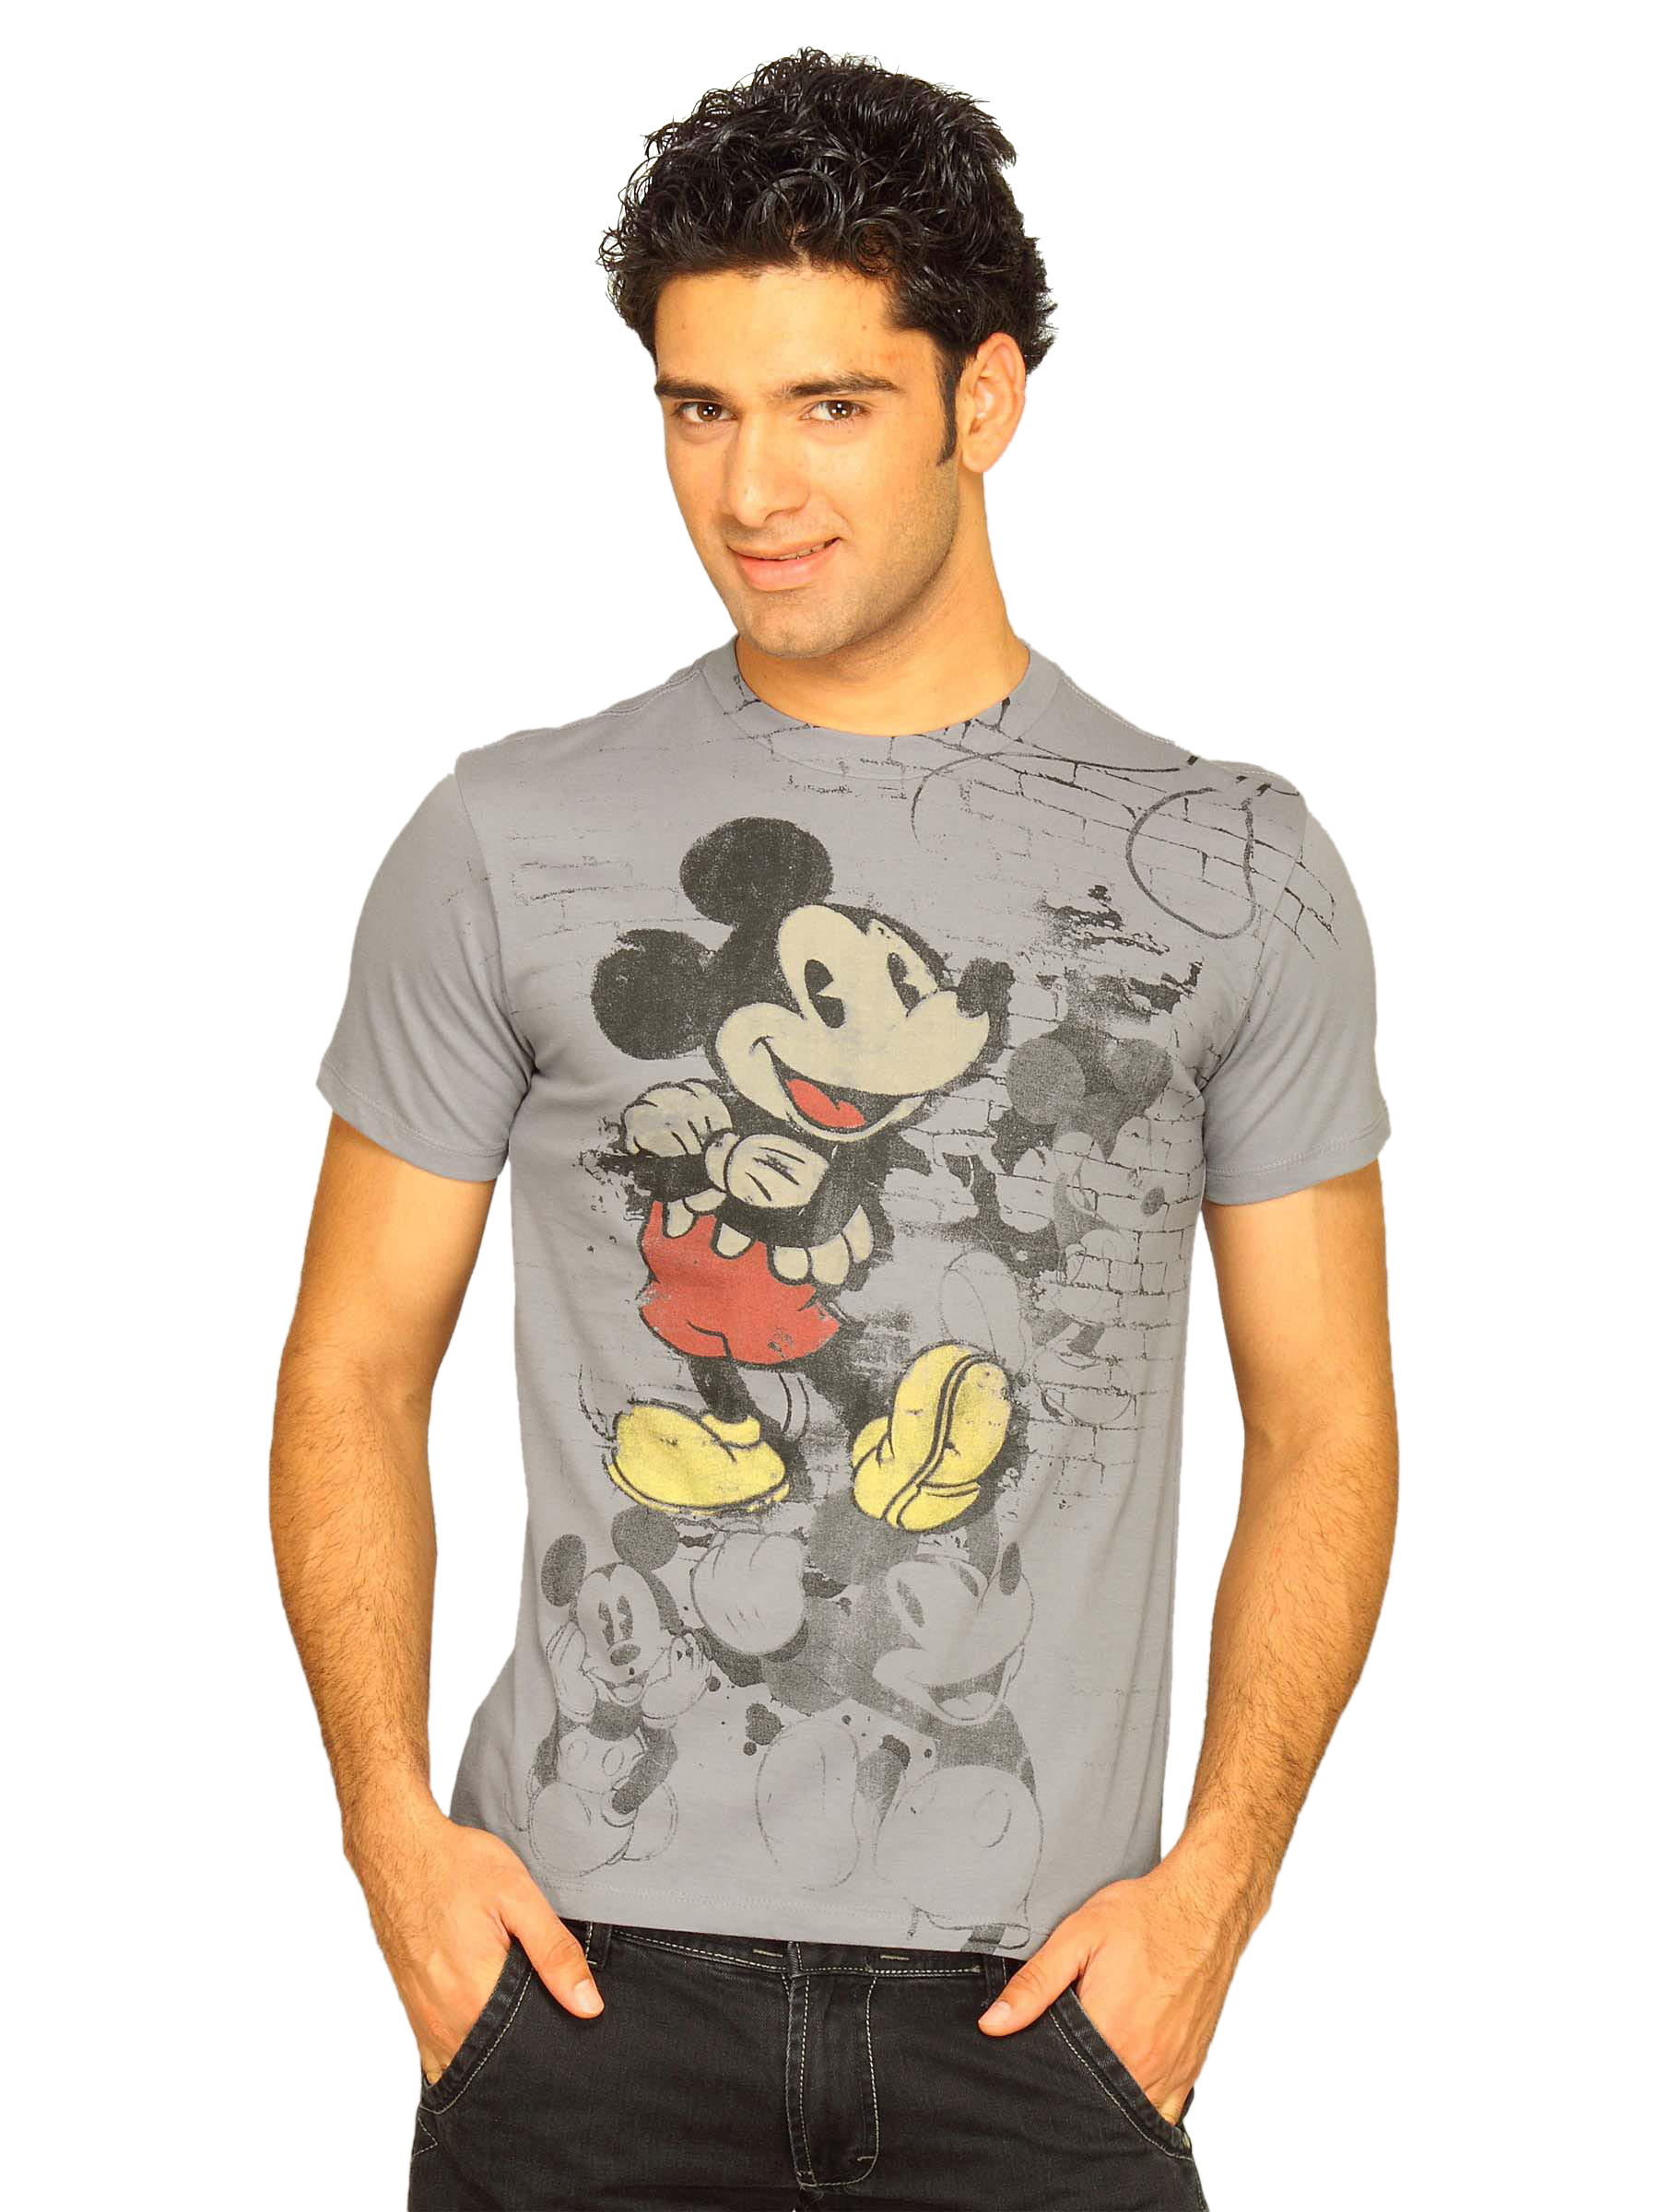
Mickey Men's Micky Wall Graphitti Playful Grey Violet T-shirt
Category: Apparel / Topwear / Tshirts
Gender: Men
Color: Grey
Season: Summer 2011
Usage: Casual